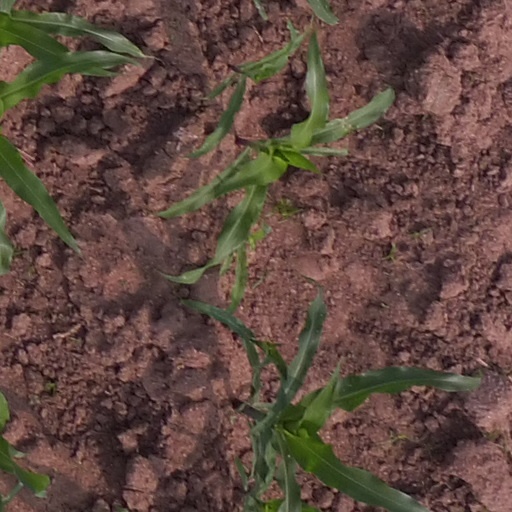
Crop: maize; corn